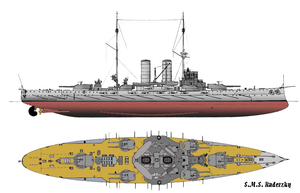
« Pré-dreadnought » est le terme utilisé pour désigner les cuirassés construits entre le milieu des années 1890 et 1905 pour remplacer les cuirassés à coque en fer des années 1870-1880. Construits en acier et protégés par un blindage en acier renforcé, les cuirassés pré-dreadnought embarquaient deux calibres d'artillerie : l'artillerie principale composée de pièces de gros calibre en tourelles et l'artillerie secondaire d'un calibre plus faible sous tourelles également mais aussi en casemates de chaque côté de la coque. Ils étaient propulsés par une machine à vapeur à triple expansion chauffant au charbon.
La classe Radetzky est la cinquième classe de cuirassé Pré-Dreadnought construite pour la marine austro-hongroise. Elle fut la dernière à être lancée entre 1909 et 1910.